Corps of Engineers (Ireland)

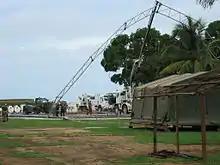
Engineers constructing "Camp Clara" in Liberia

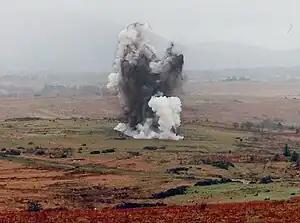
Detonation of explosives (demolition) in the Glen of Imaal for training purposes

The Corps of Engineers (ENGR) is the military engineering branch of the Defence Forces of Ireland. The Corps is responsible for combat engineering, construction engineering, and fire fighting services within the Defence Forces. The main role of the combat engineers is to provide engineering on the battlefield; the Corps has successfully leveraged its skill and expertise in several of the Irish Army's deployments on United Nations operations.